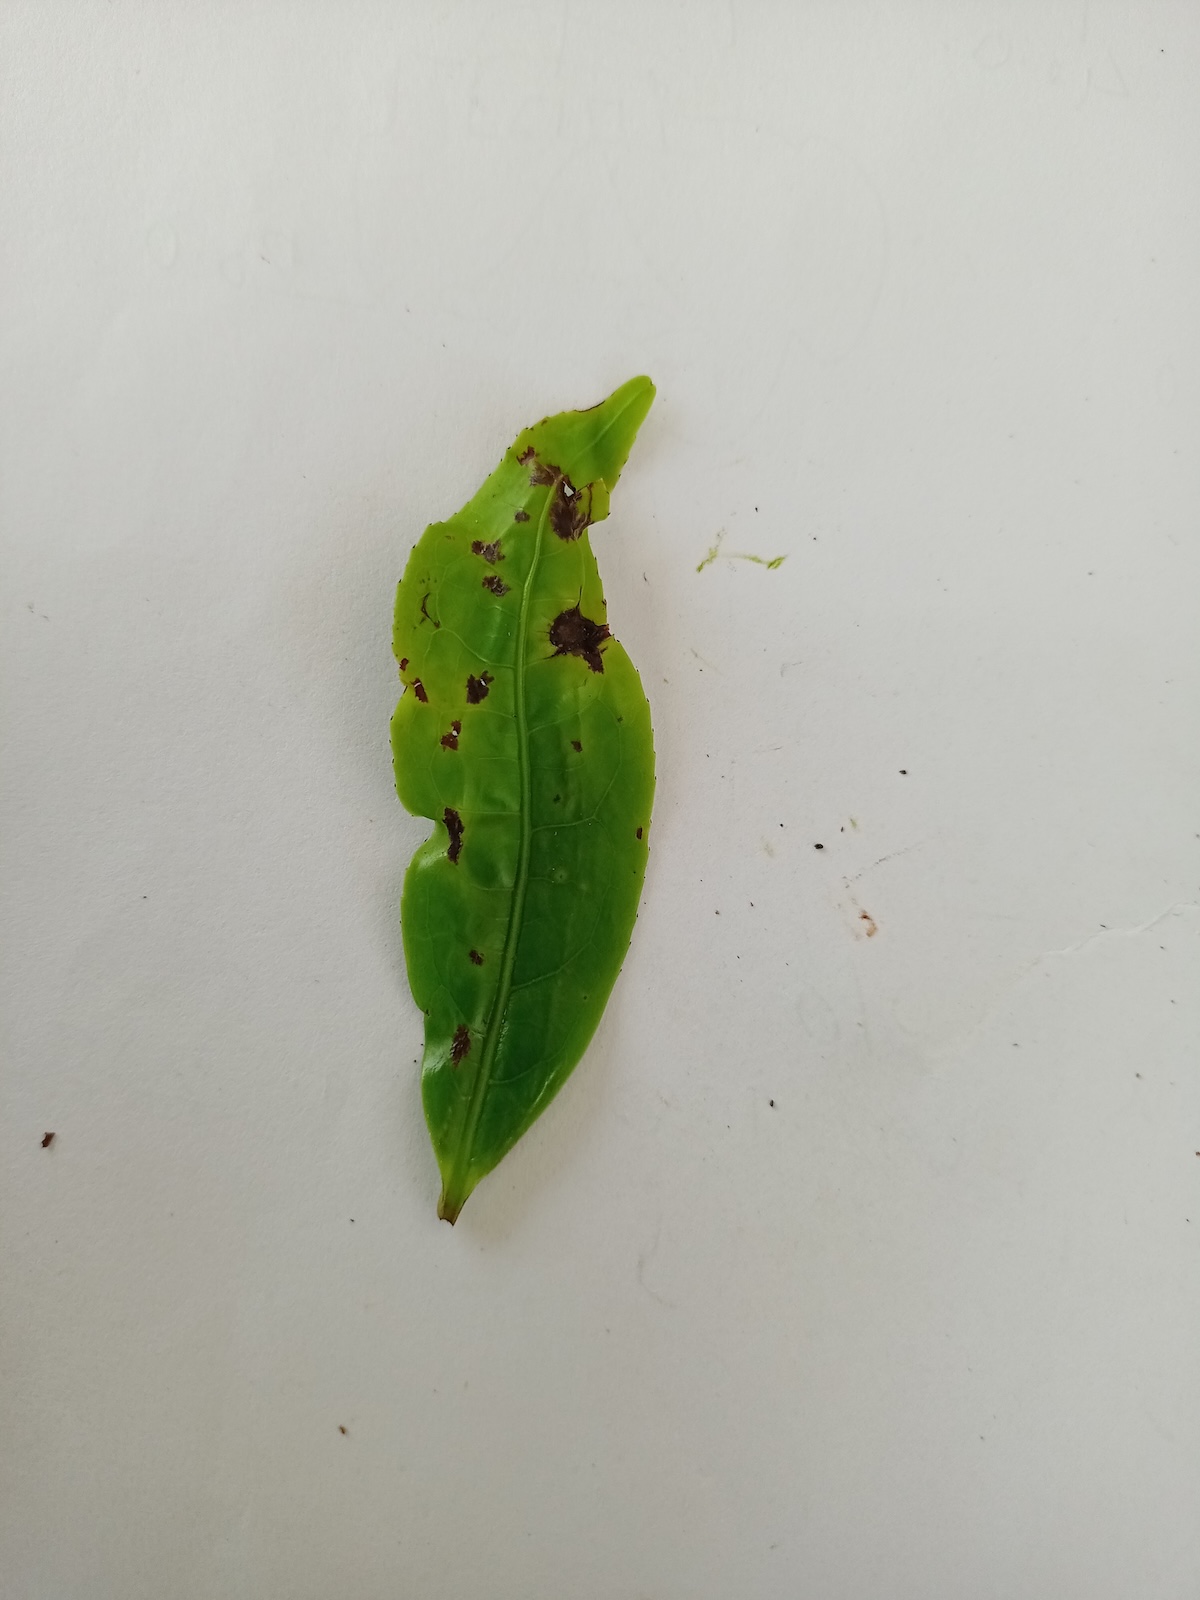
Label: Helopeltis